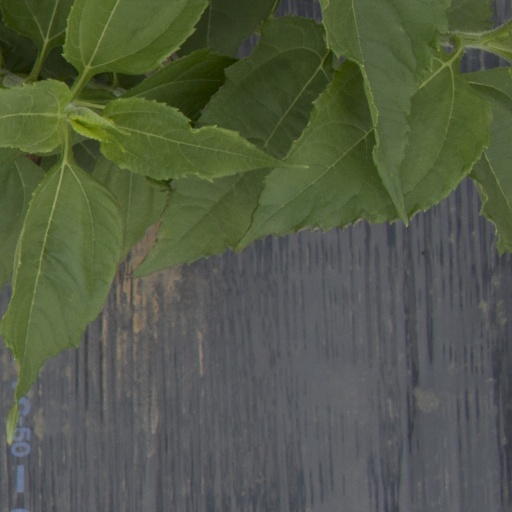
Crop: Jerusalem artichoke